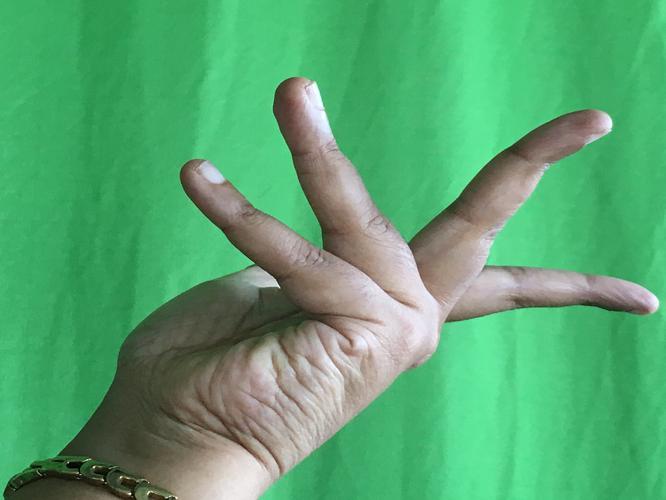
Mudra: Alapadmam
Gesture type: single_hand